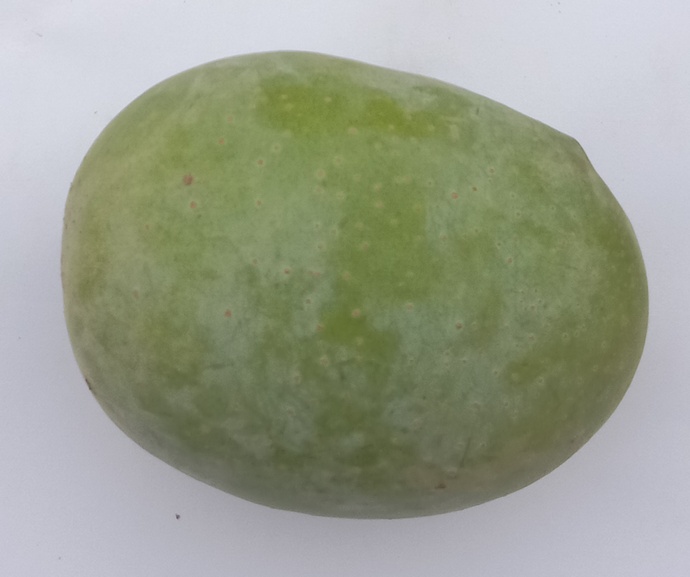
Mango variety: Langra